Canoeing at the 2018 Central American and Caribbean Games

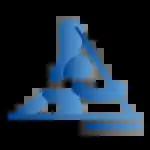

The canoeing competition at the 2018 Central American and Caribbean Games was held from 31 July to 2 August at Calima Lake, Colombia.